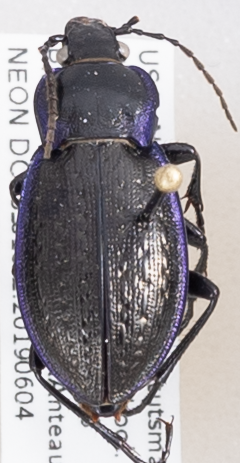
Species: Carabus serratus
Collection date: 2019-06-04
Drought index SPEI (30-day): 0.03
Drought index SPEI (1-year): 0.63
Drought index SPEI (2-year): -0.03